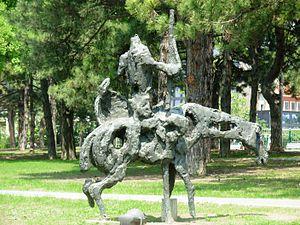
Jovan Soldatović était un sculpteur yougoslave et serbe.
Tašmajdan, familièrement appelé Taš, est un parc et un quartier de Belgrade, la capitale de la Serbie. Il est situé dans la municipalité de Palilula. En 2002, le quartier comptait 4 018 habitants.
Palilula est une municipalité de Serbie située dans la Ville de Belgrade. Elle est une des 10 municipalités qui composent la ville de Belgrade intra muros. Au recensement de 2011, elle comptait 173 521 habitants.